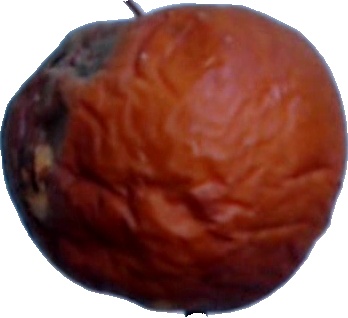
Label: apple_rotten_1